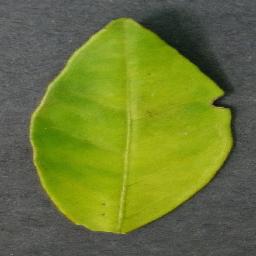
Label: Orange___Haunglongbing_(Citrus_greening)